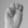
ASL letter: M